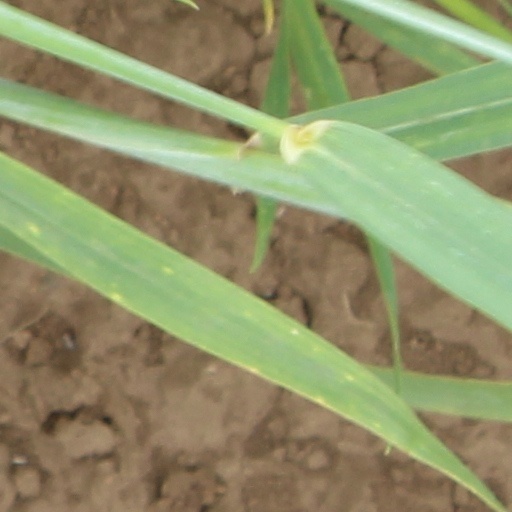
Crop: wheat